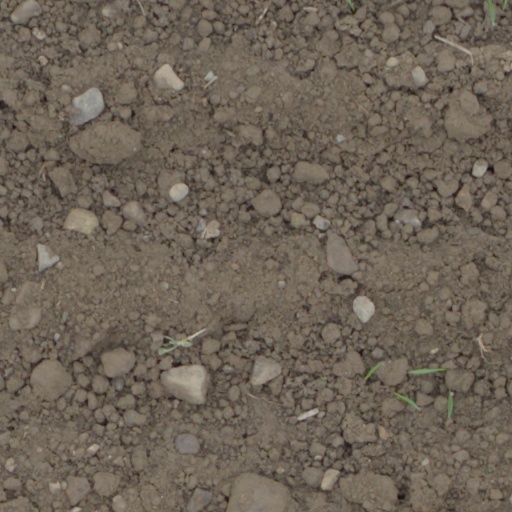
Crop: wheat